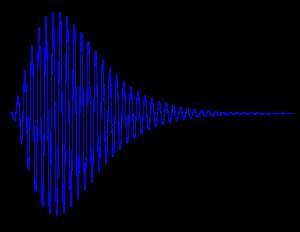
Le LORAN est un système de radionavigation utilisant les ondes d'émetteurs terrestres fixes pour établir une position.